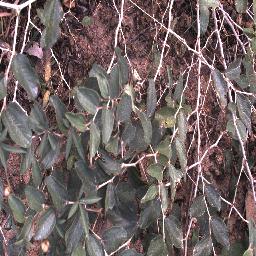
Label: chinee_apple